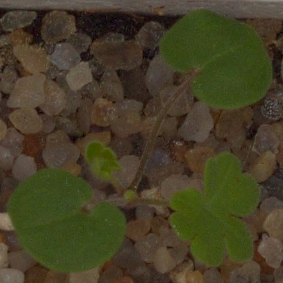
Label: smallflowered_cranesbill